My Life with Caroline

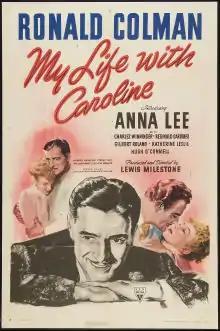
Theatrical poster

My Life with Caroline is a 1941 American comedy film directed by Lewis Milestone and starring Ronald Colman and Anna Lee, in her second Hollywood film and her first in a starring role. The supporting cast featured Charles Winninger, Reginald Gardiner and Gilbert Roland. The screenplay was written by John Van Druten and Arnold Belgard.